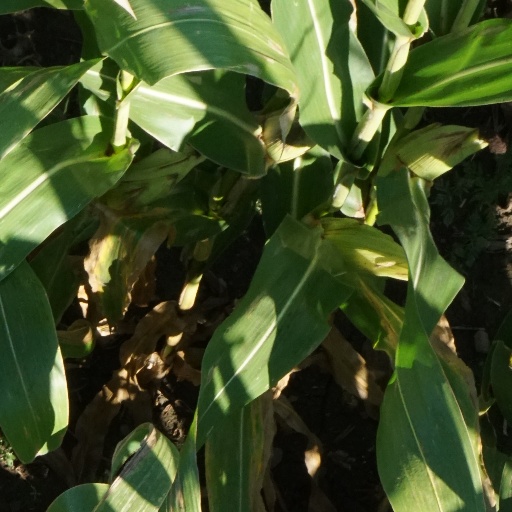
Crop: maize; corn